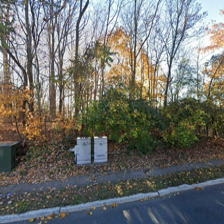
Label: streetView